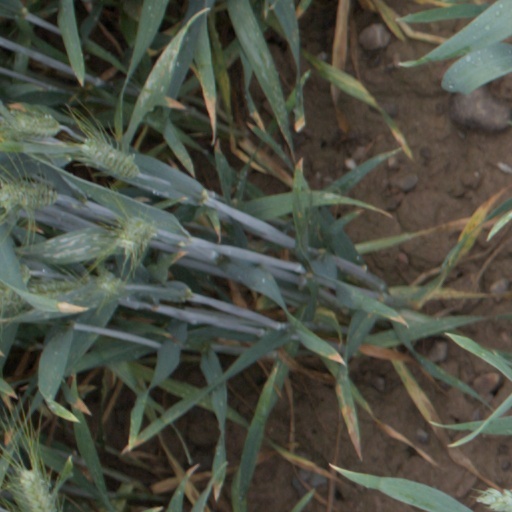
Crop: wheat